No Great Mischief

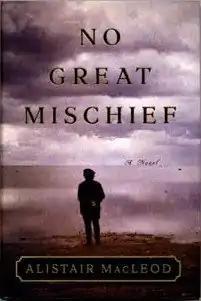

The novel opens in the present day, with successful orthodontist Alexander MacDonald visiting his elderly older brother Calum in Toronto, Ontario. The novel explores the emotional bonds of family through flashbacks to their childhood in Cape Breton Island and young adulthood spent in the mines of Northern Ontario, clan history dating back to 1779, and present-day interactions between the two brothers and a sister. Though written primarily in English, Scottish Gaelic and French are used in dialogue and songs.